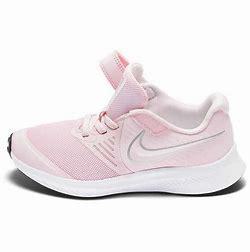
Brand: Nike
Model: Star Runner 2